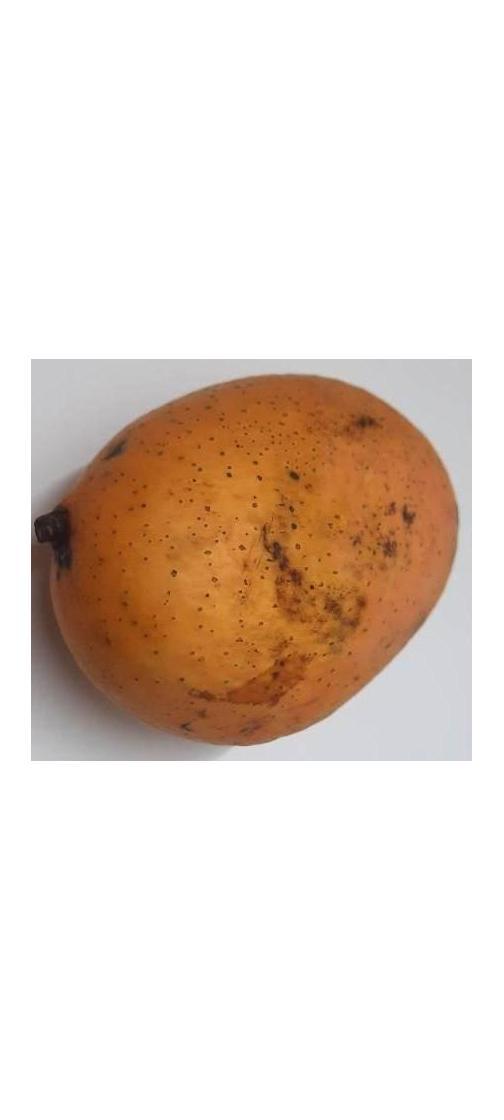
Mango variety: Ashshina Classic